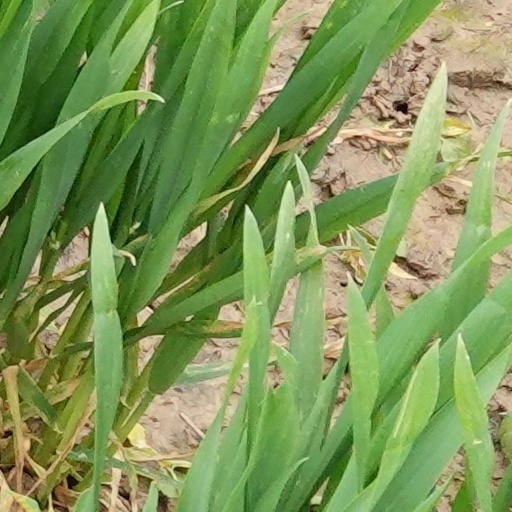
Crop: wheat